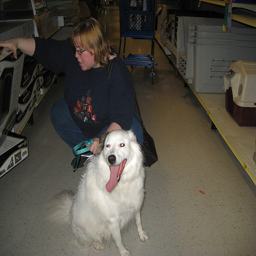
A picture of a dog and they person.
A woman shopping with her dog at a pet store.
A dog yawns as its owner shops for a pet carrier.
A woman with a white dog on a leash in a store aisle, who is looking at products.
a person sitting on the ground with a dog